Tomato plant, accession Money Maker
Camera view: horizontal (90 deg, fisheye); turntable rotation: 330 degrees
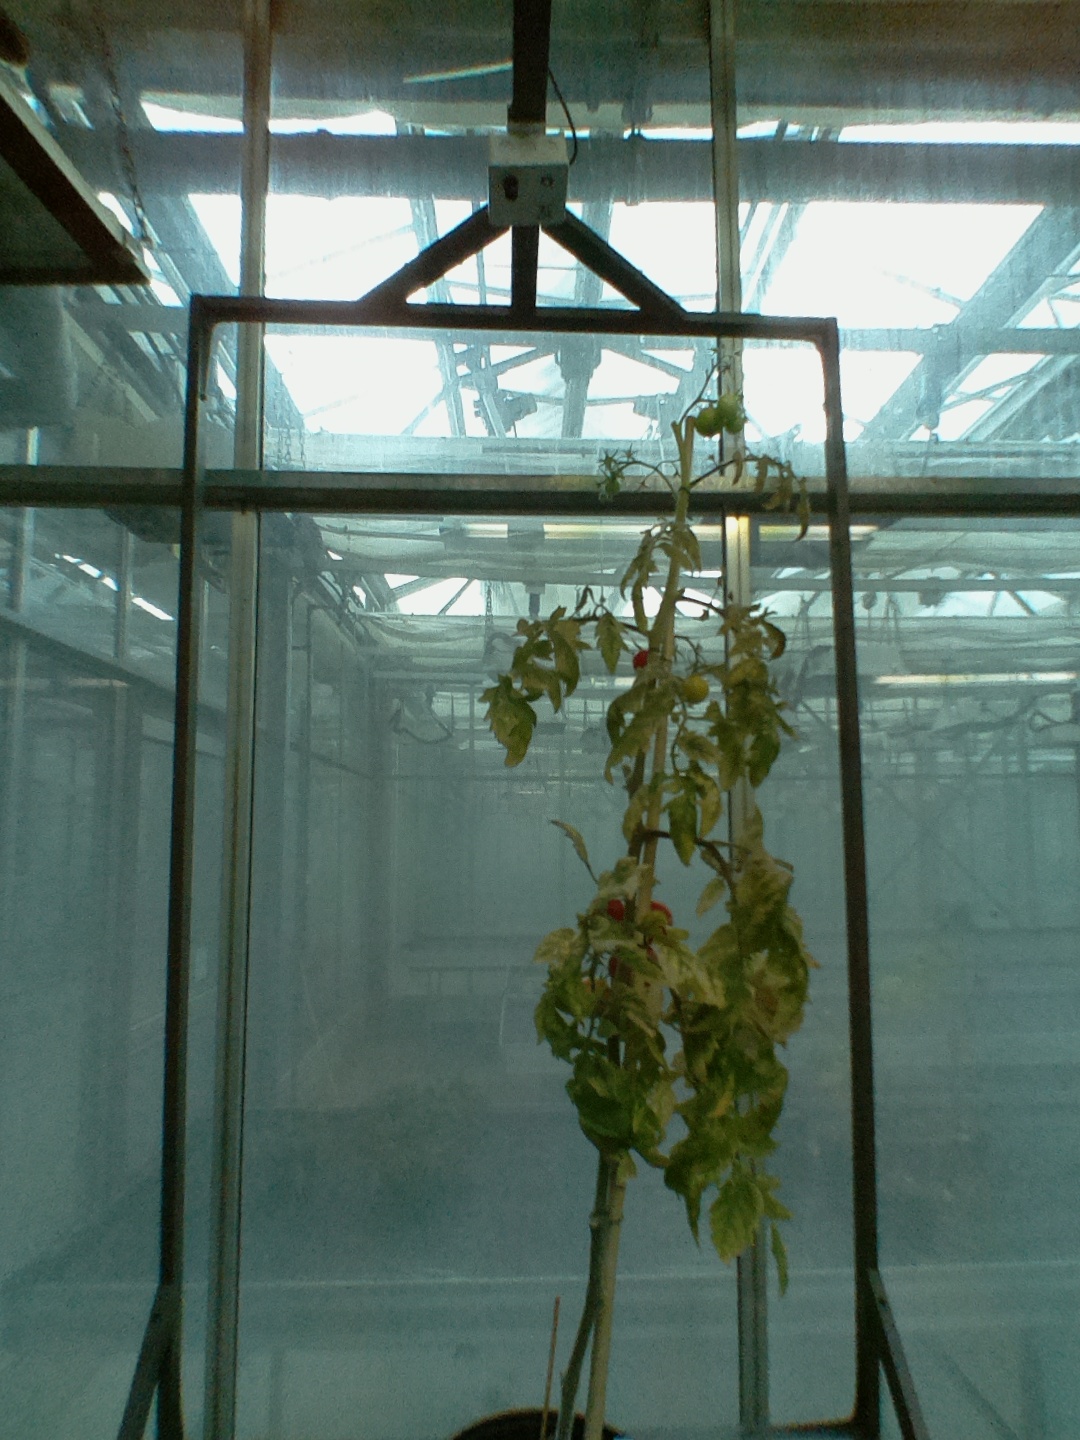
BBCH growth stage 88: 80%-90% of fruits show typical fully ripe color